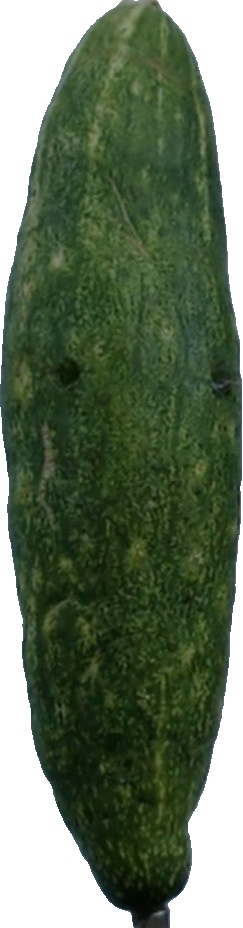
Label: cucumber_3